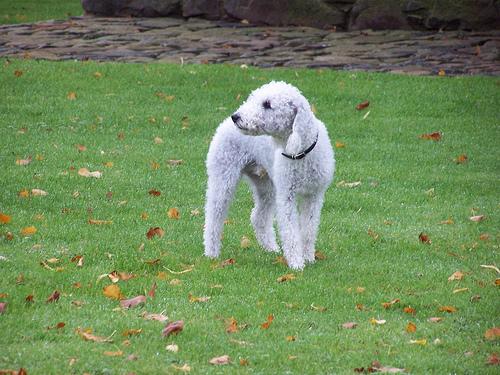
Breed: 214-n000033-Bedlington_terrier